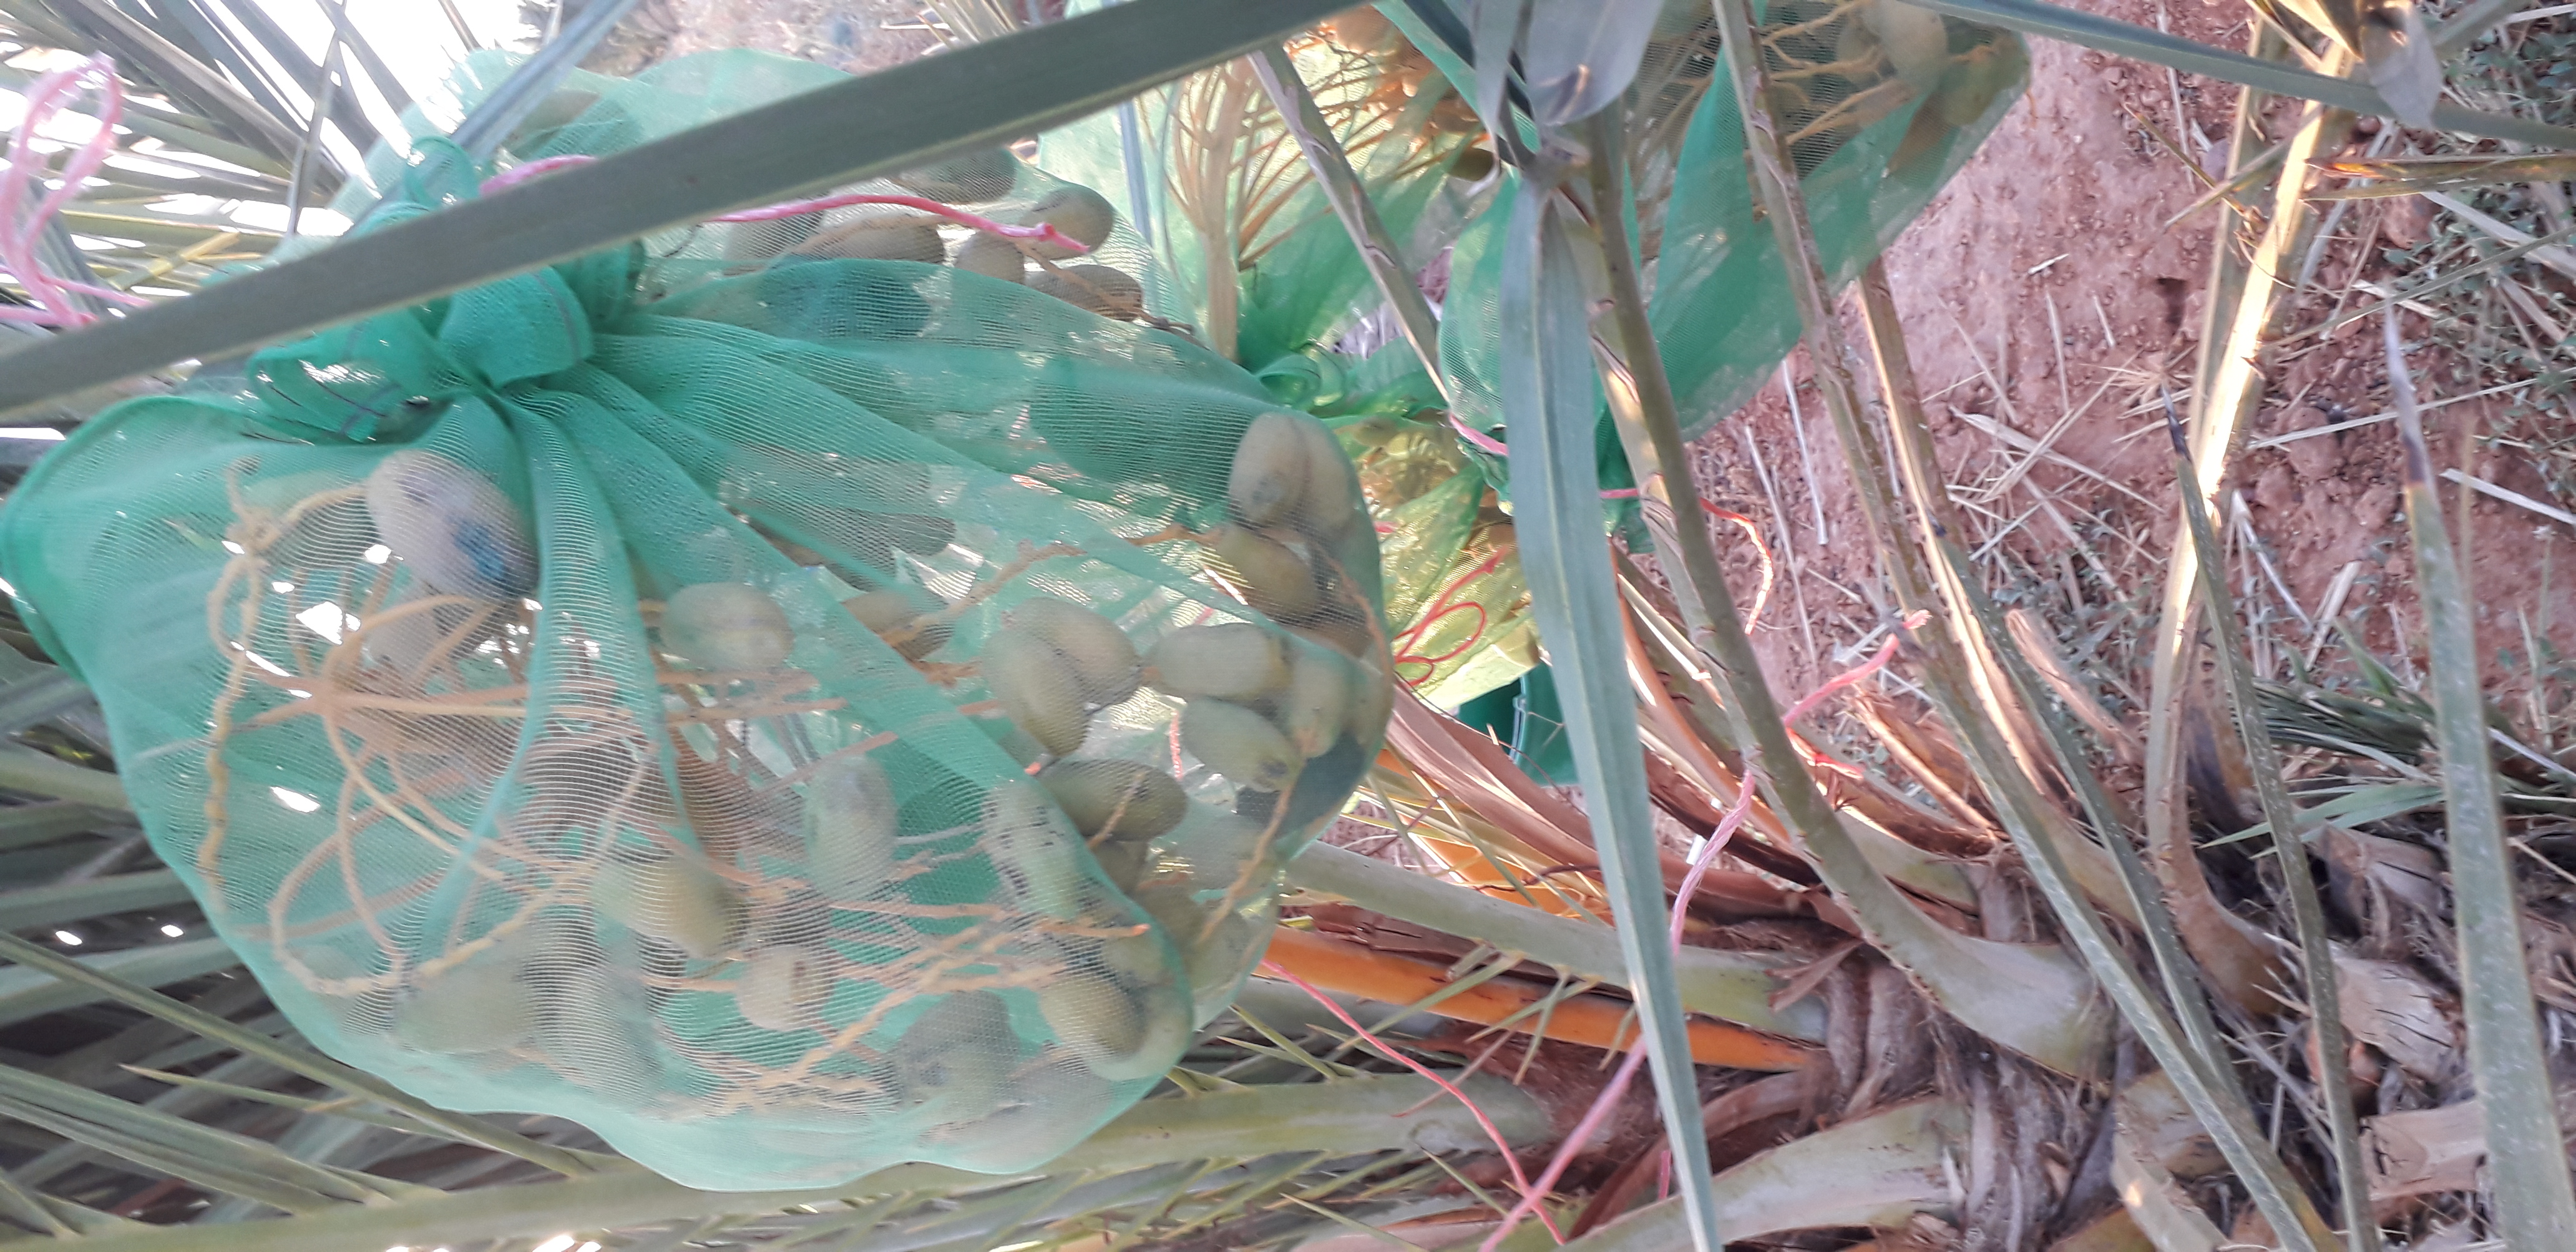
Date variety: Boumajhoul